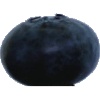
Label: blueberry